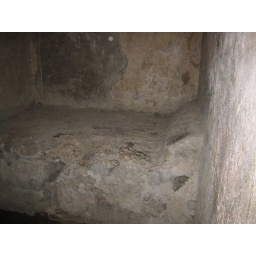
Pompeii bed in house of ill repute